Deborah Sampson

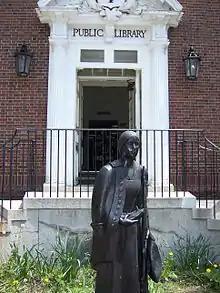
Statue of Sampson at Sharon, Massachusetts, public library

In January 1792, Sampson petitioned the Massachusetts State Legislature for pay that the army had withheld because she was a woman. The legislature granted her petition and Governor John Hancock signed it. The legislature awarded her 34 pounds plus interest back to her 1783 discharge. A biography by Herman Mann was published in 1797, "The Female Review: Life of Deborah Sampson, the Female Soldier in the War of Revolution".